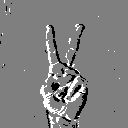
ASL letter: v